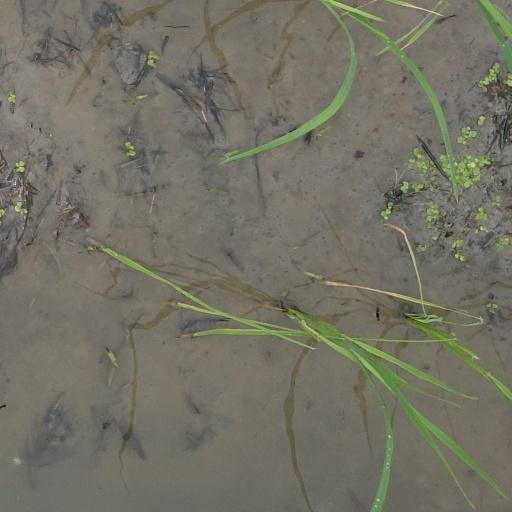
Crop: rice